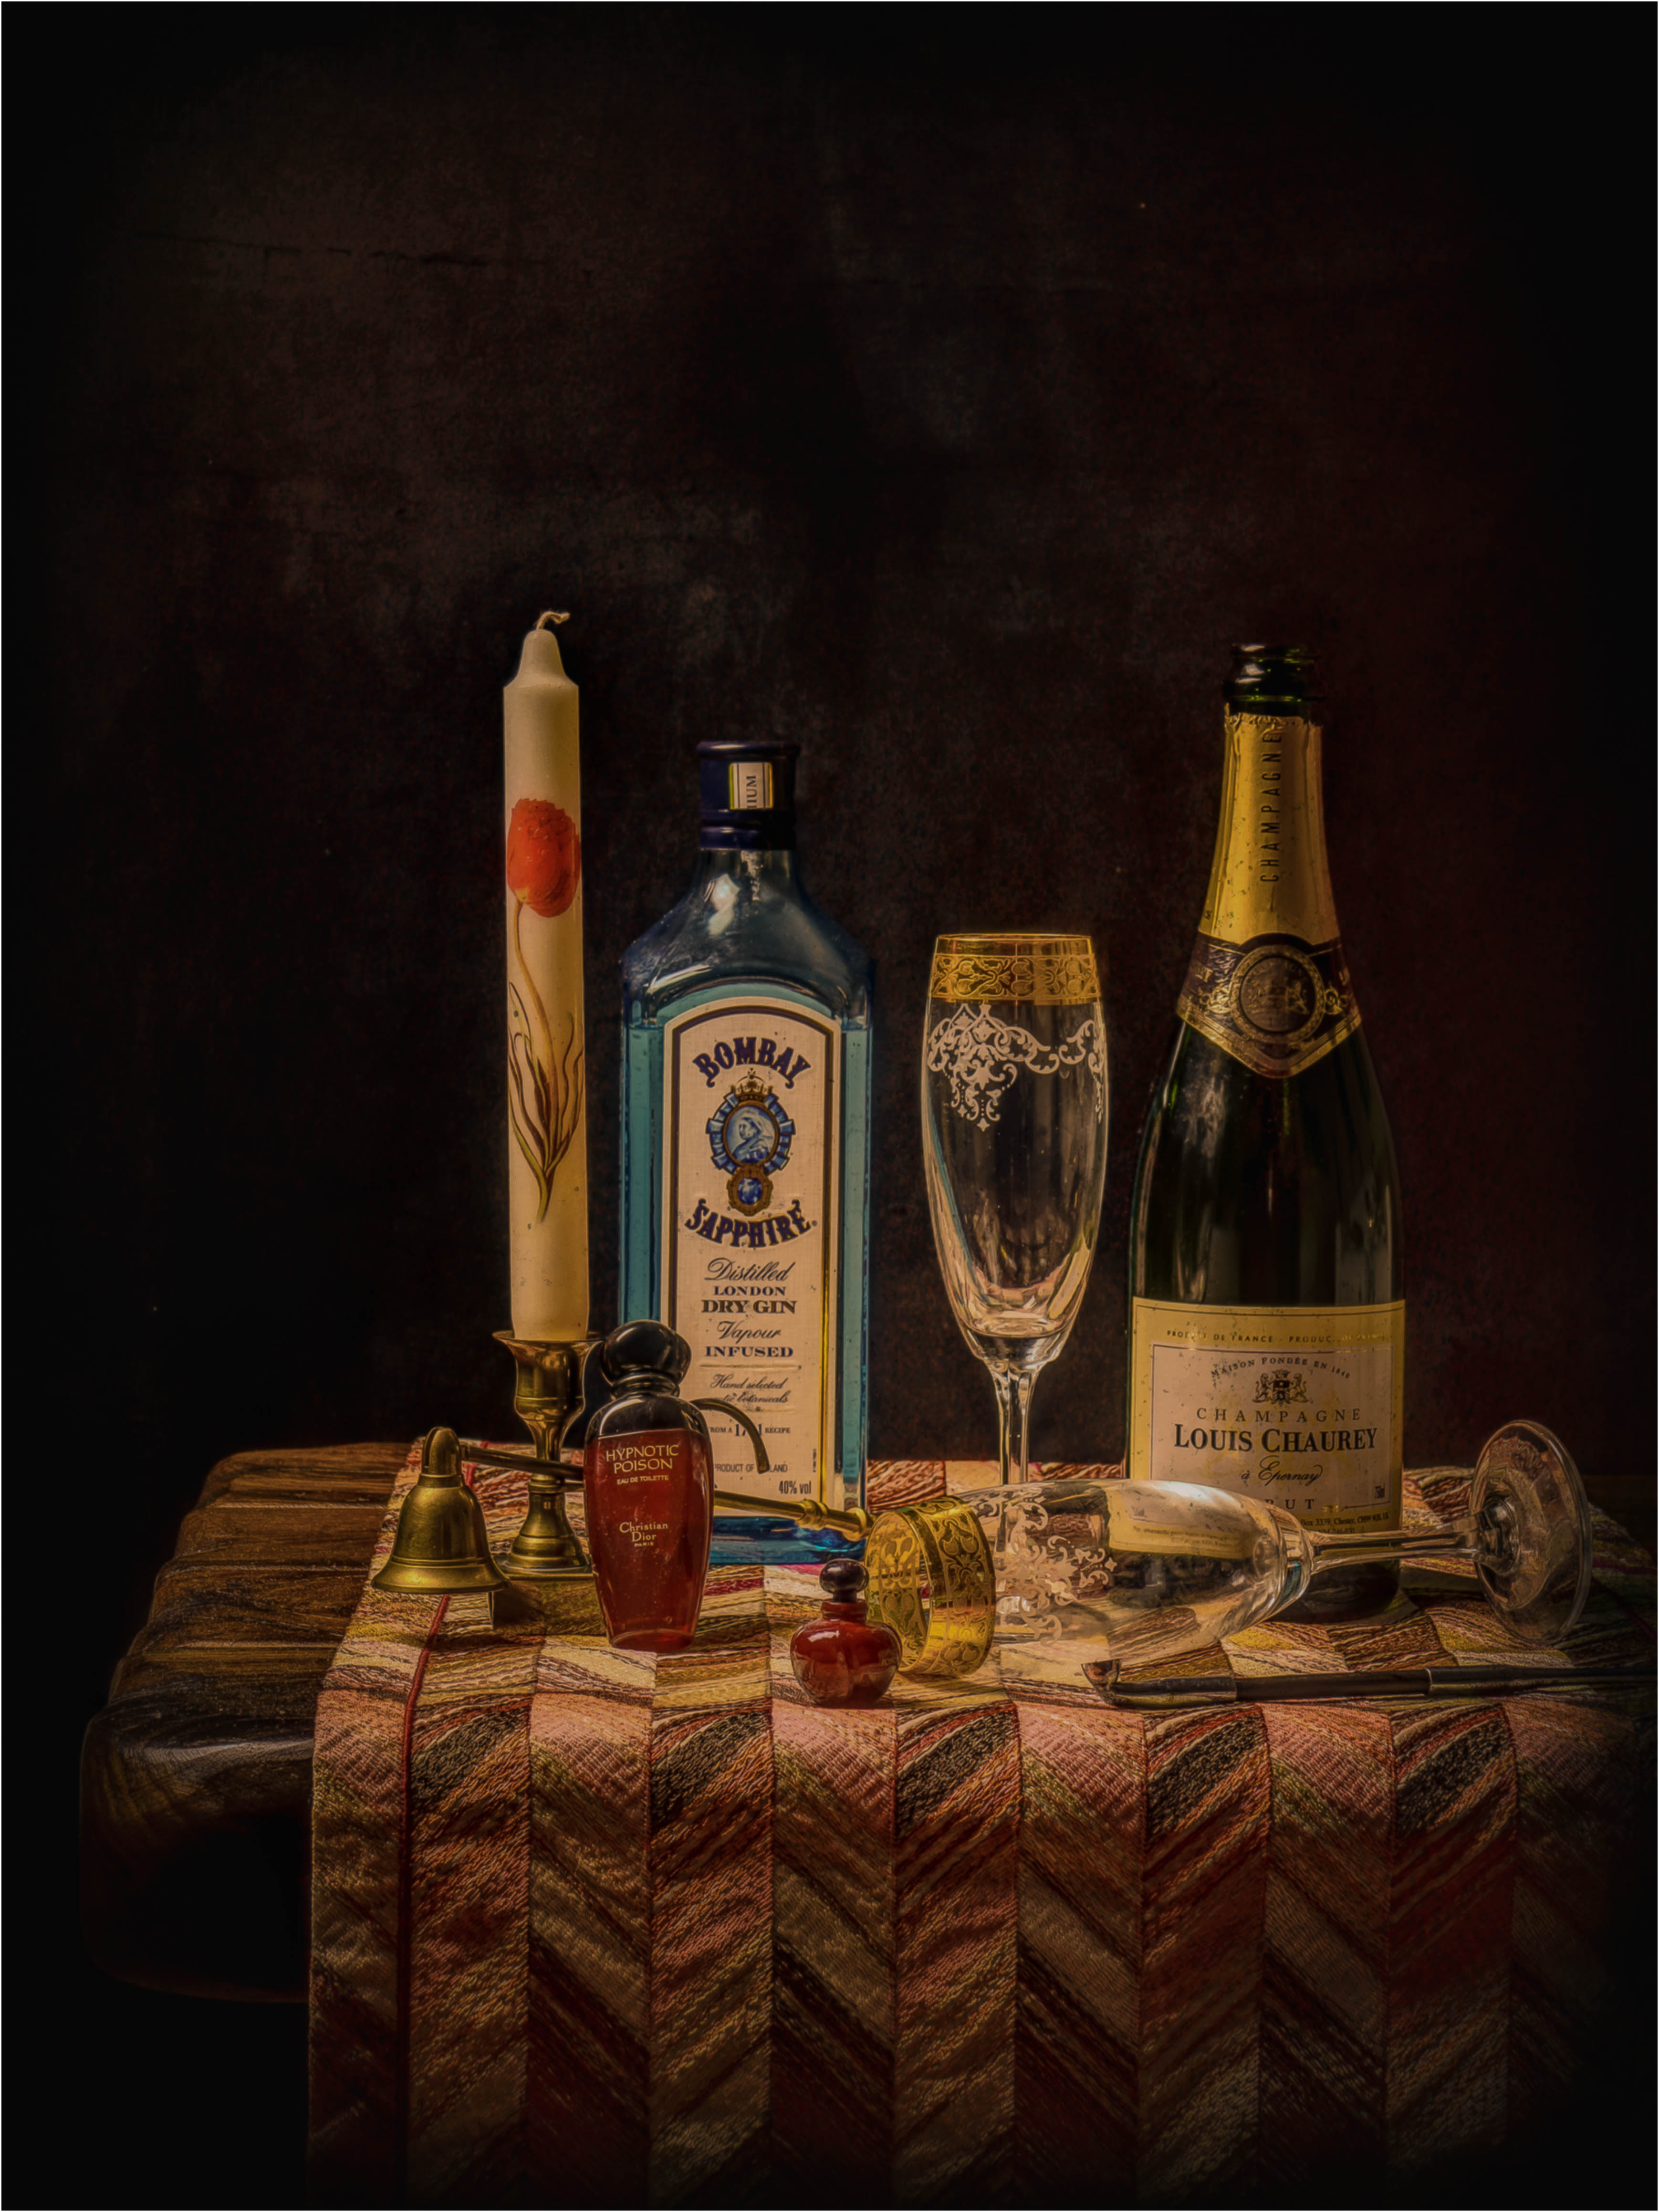
drink, bottle, still life, painting, wine bottle, whisky, liqueur, alcoholic beverage, still life photography, man made object, distilled beverage